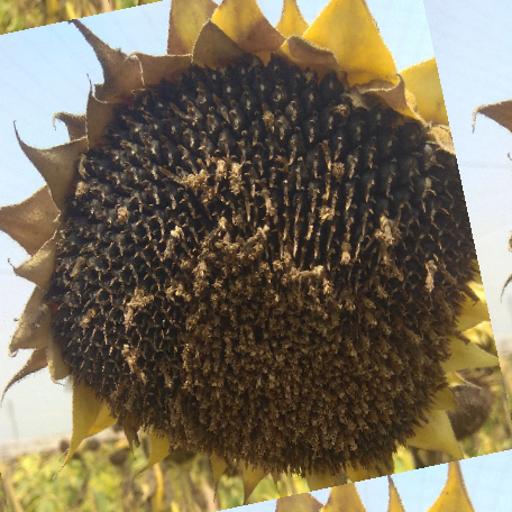
Label: Gray_mold